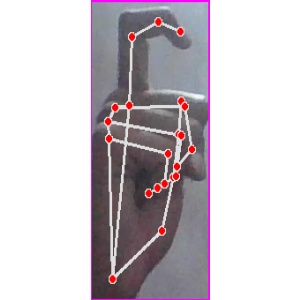
अक्षर: ट